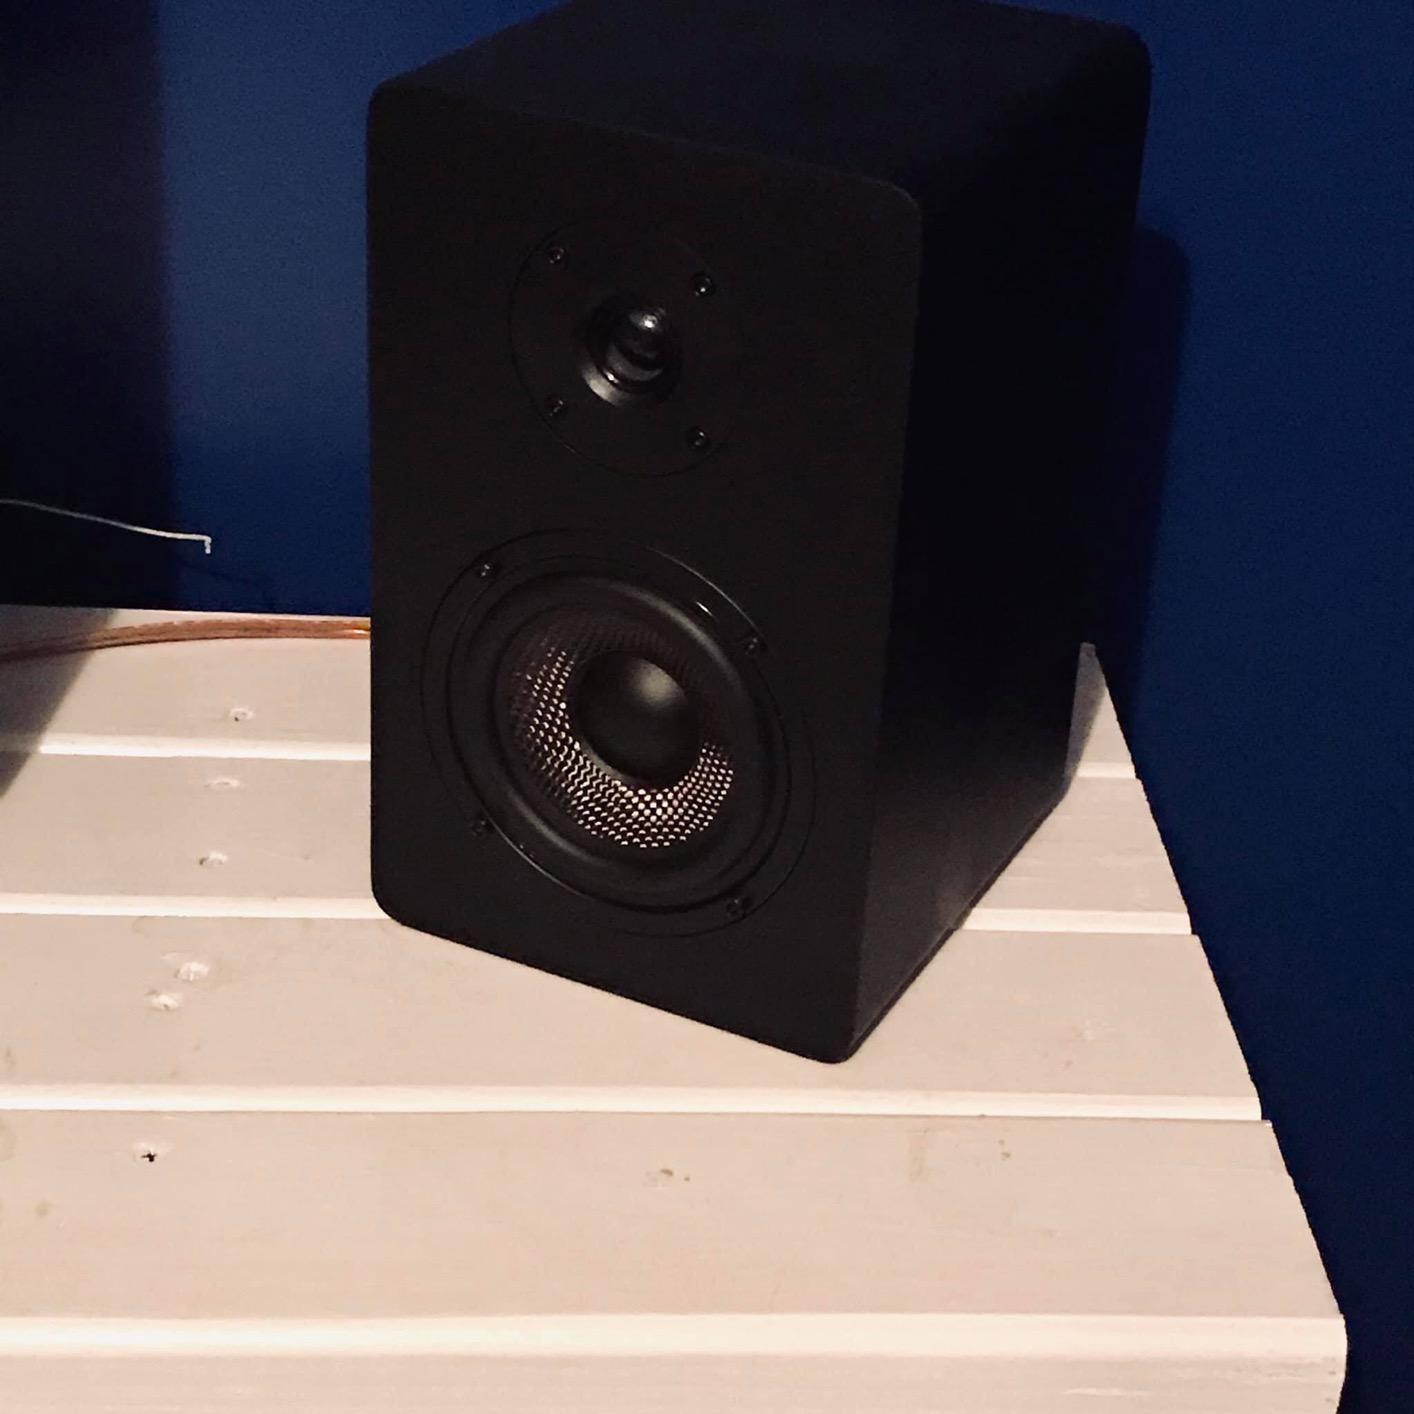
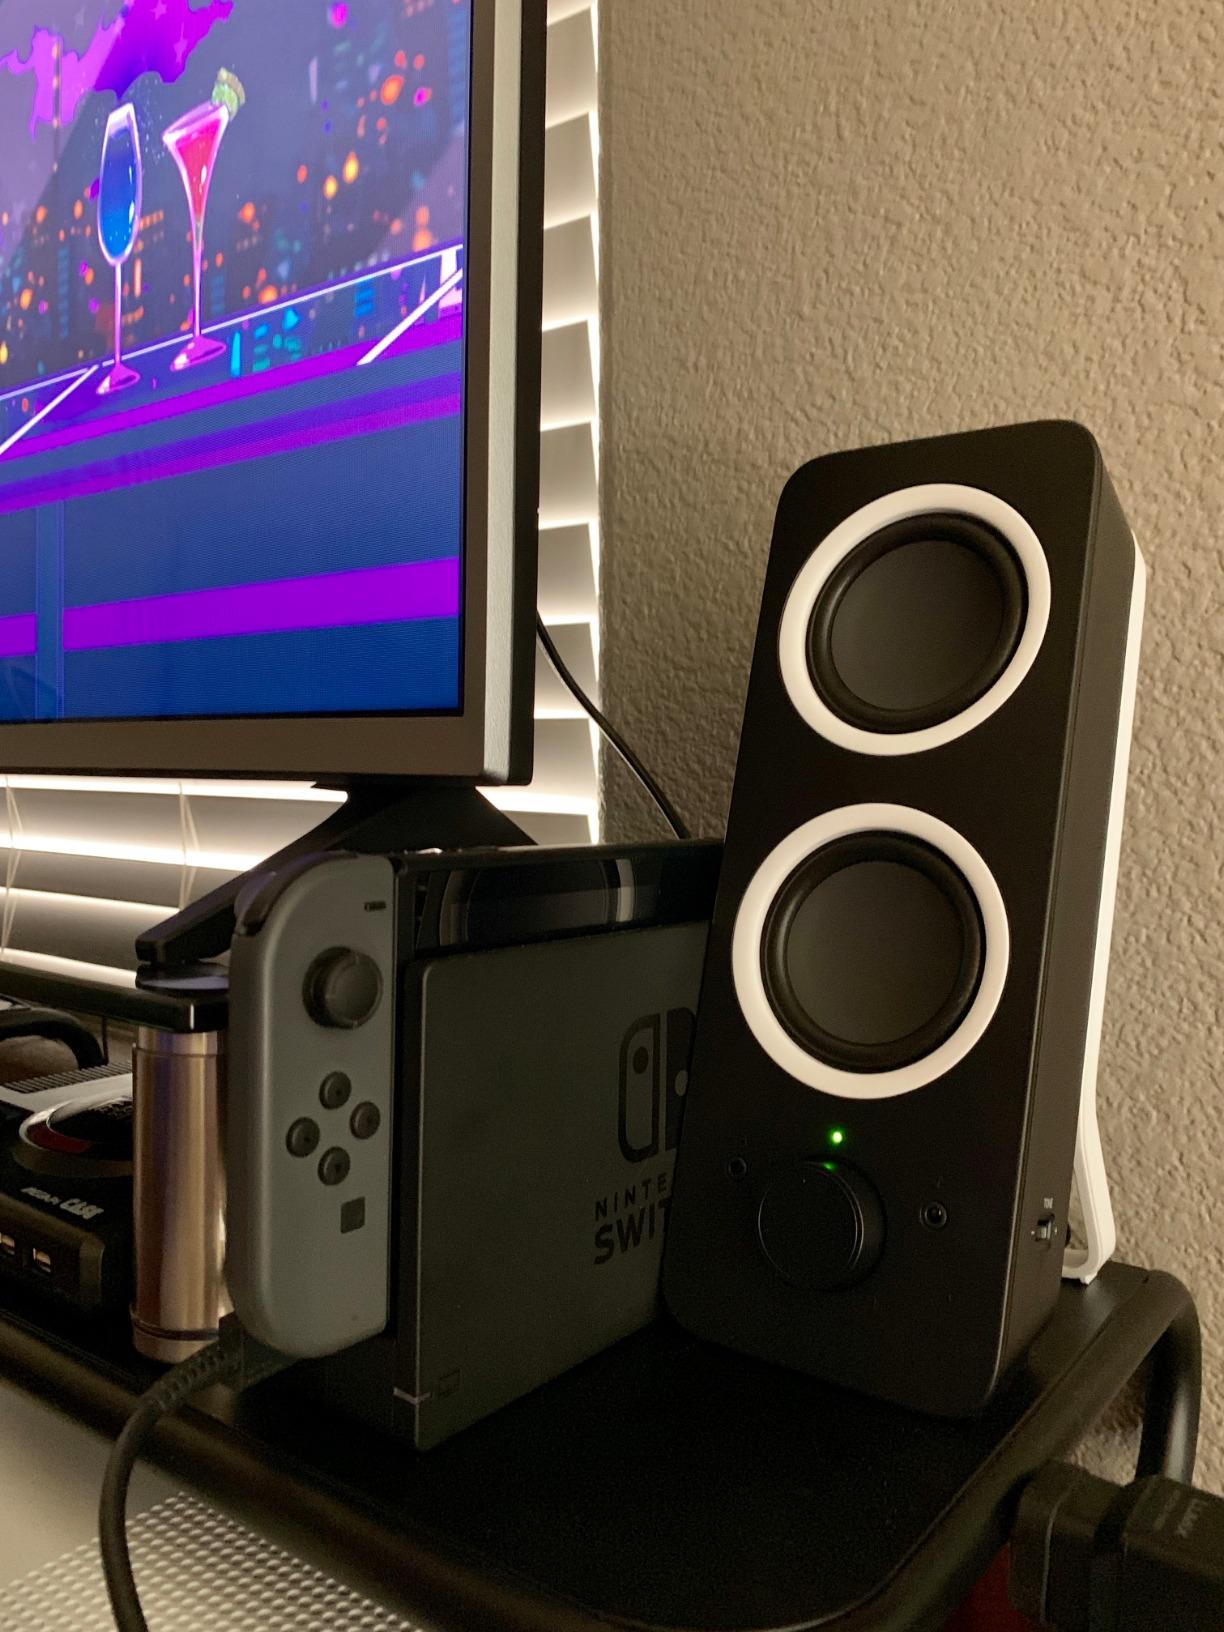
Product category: speaker
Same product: no